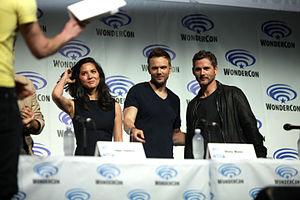
Délivre-nous du mal ou Délivrez-nous du mal au Québec est un film d'horreur américain écrit et réalisé par Scott Derrickson sorti en 2014. Il est officiellement basé sur un livre non-fictionnel, Beware the Night, se voulant être un témoignage inspiré de faits réels, paru en 2001 et écrit par Ralph Sarchie et Lisa Collier Cool.